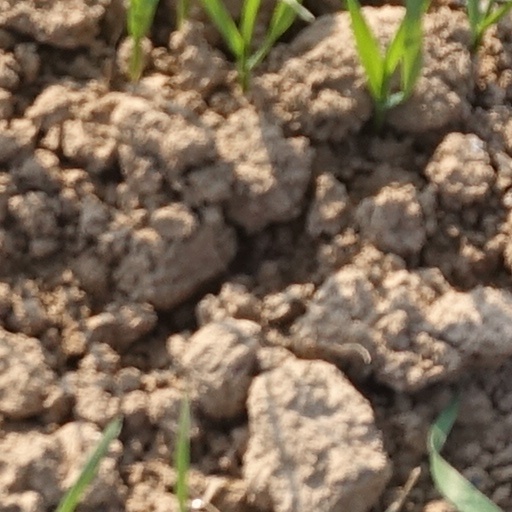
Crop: wheat